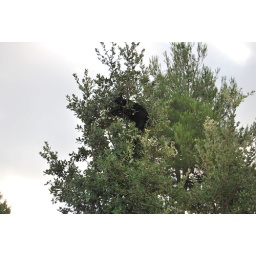
Small cat in a small tree